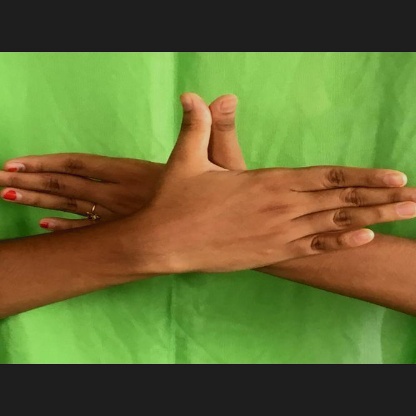
Mudra: Garuda